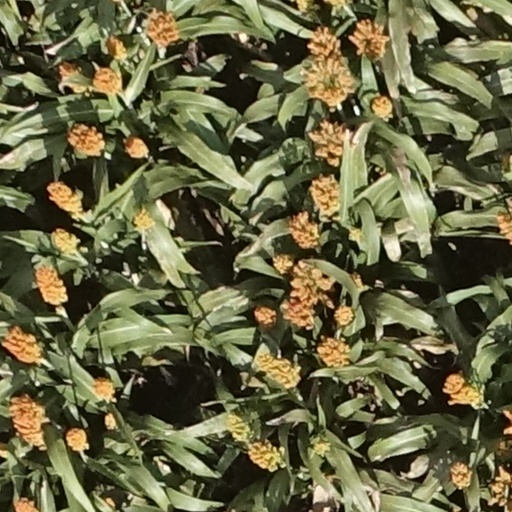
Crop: sorghum